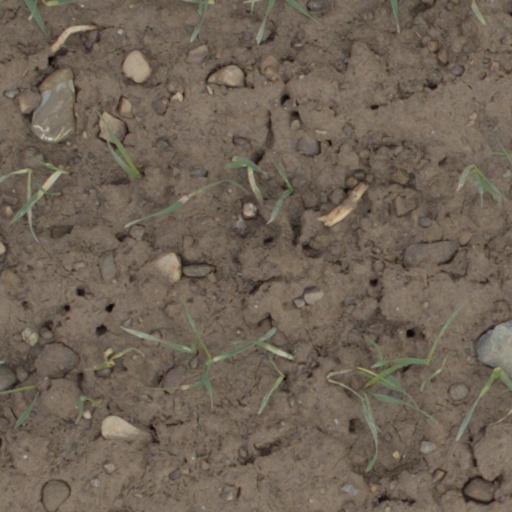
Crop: wheat